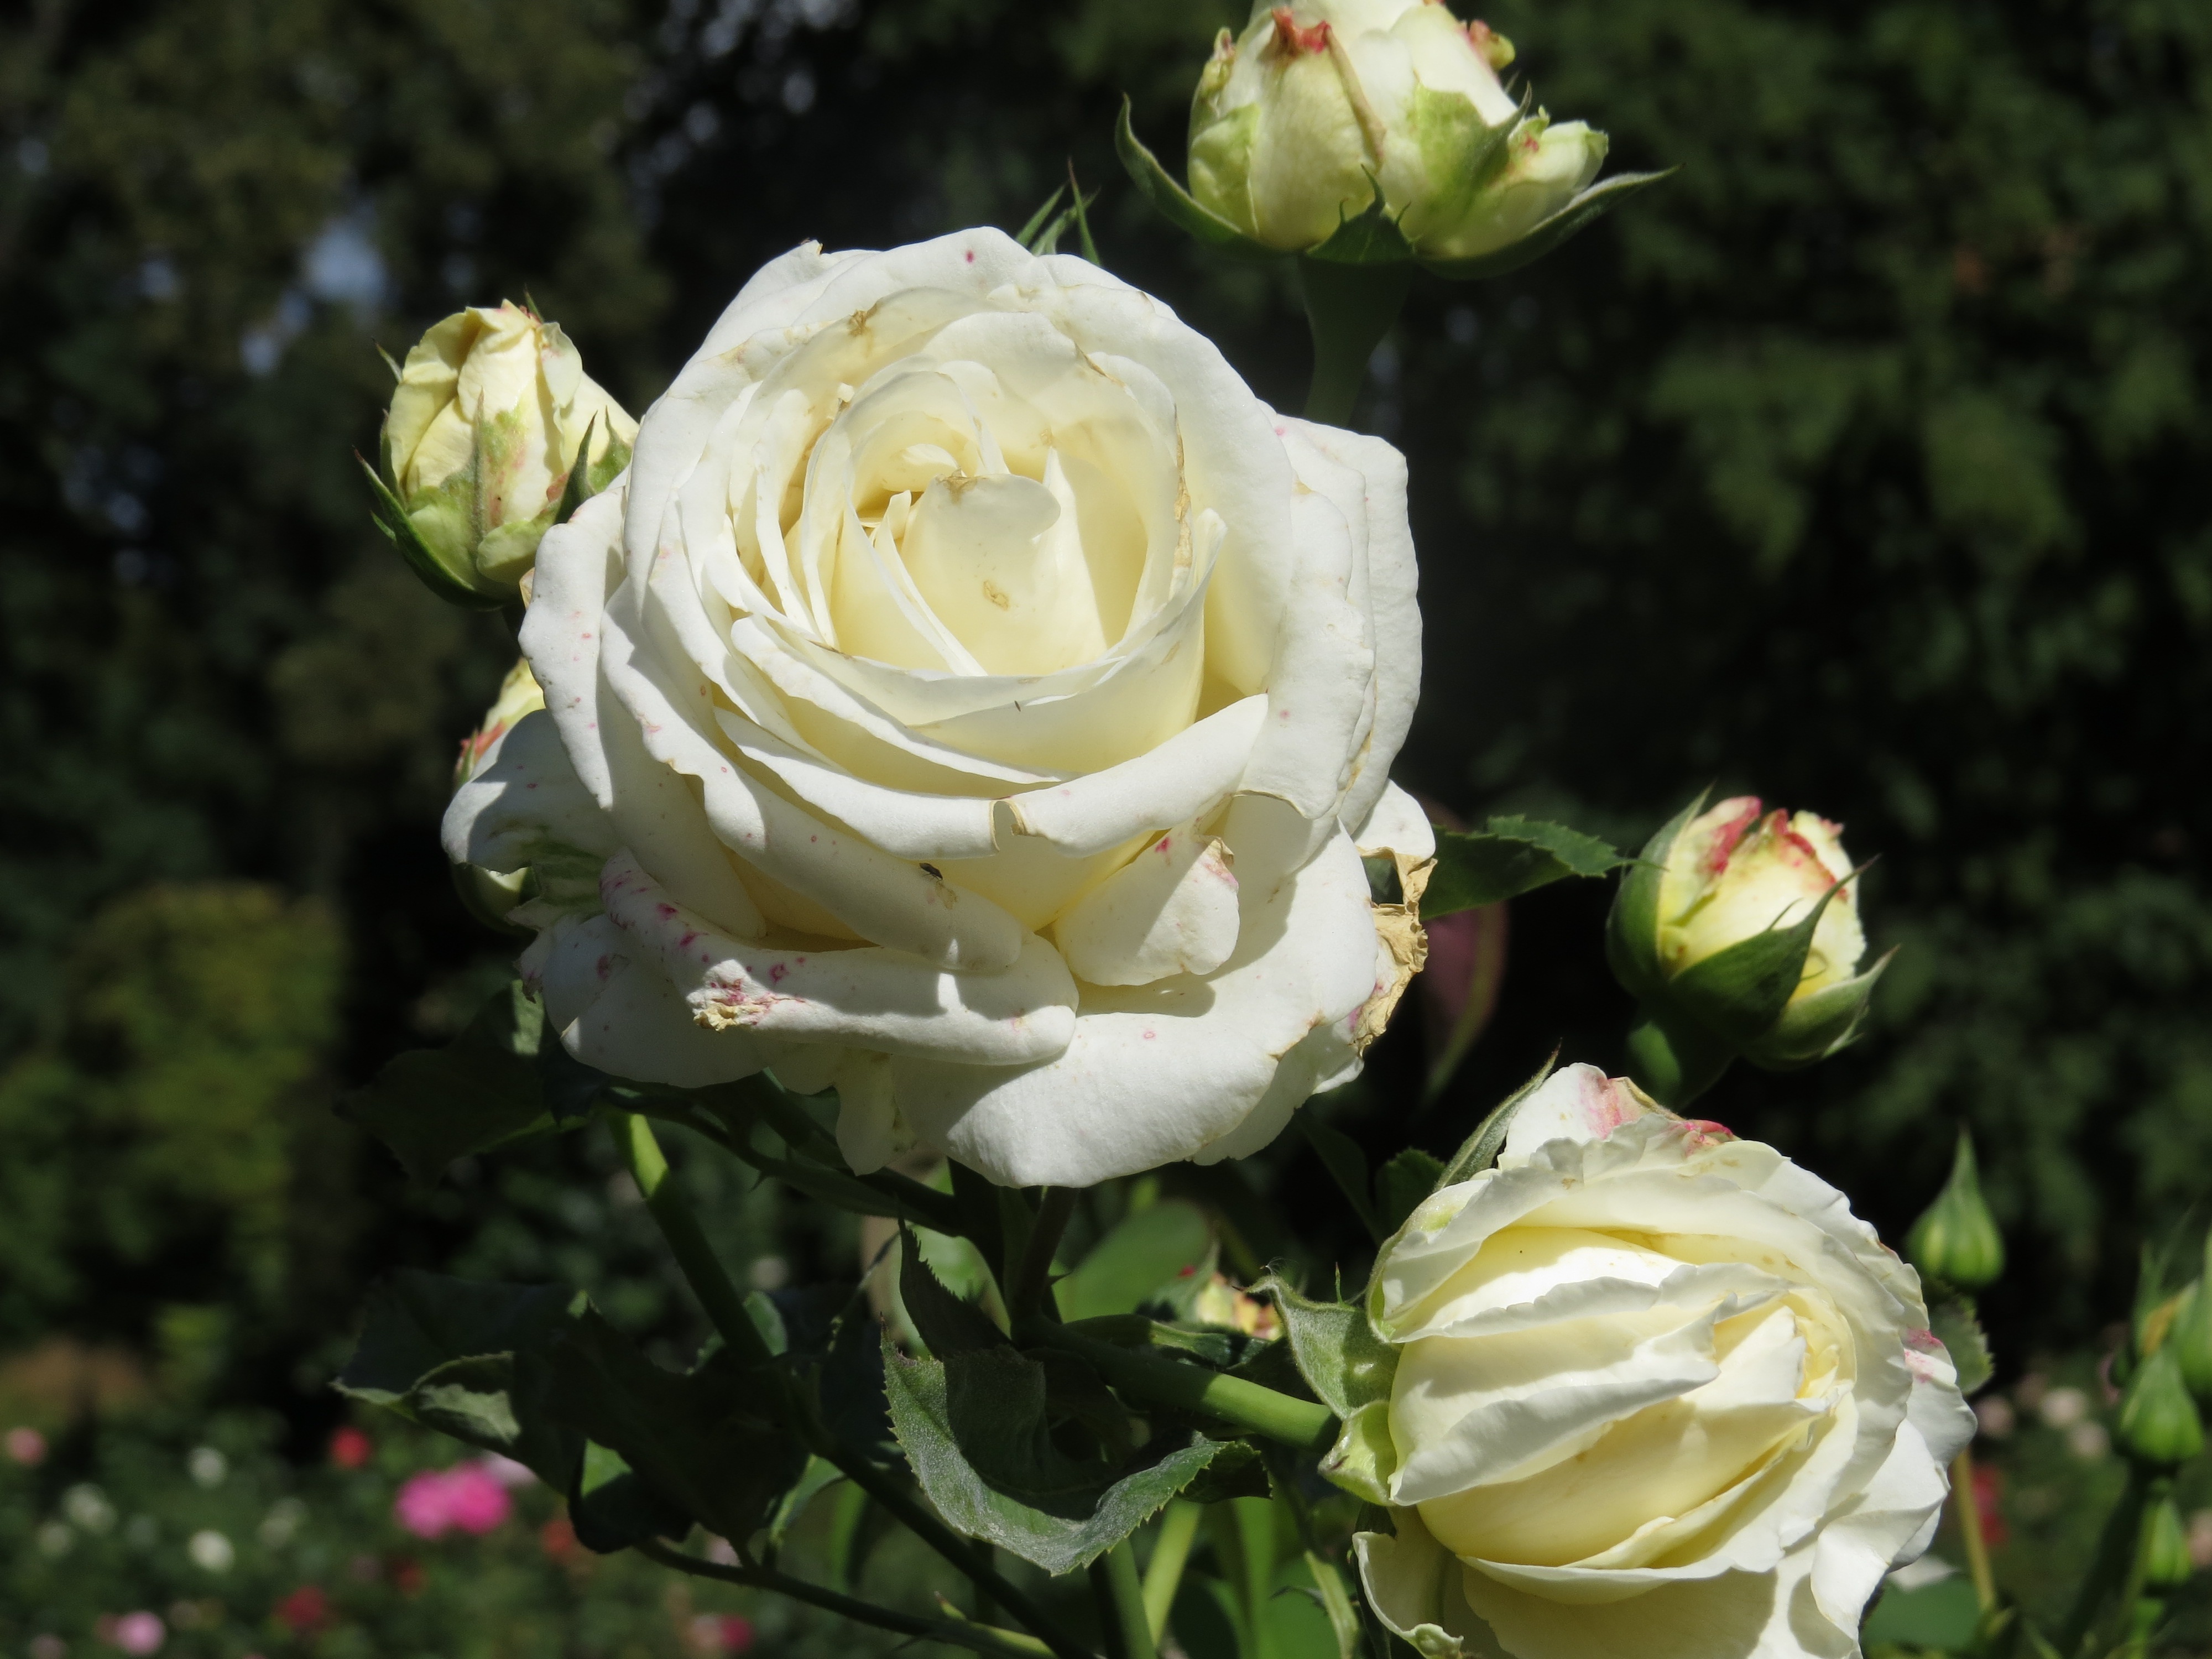
nature, outdoor, blossom, plant, white, flower, petal, floral, rose, natural, park, botany, yellow, garden, flora, lovely, day, floristry, floribunda, flowering plant, garden roses, rose family, land plant, rosa centifolia, rose order, austrian briar